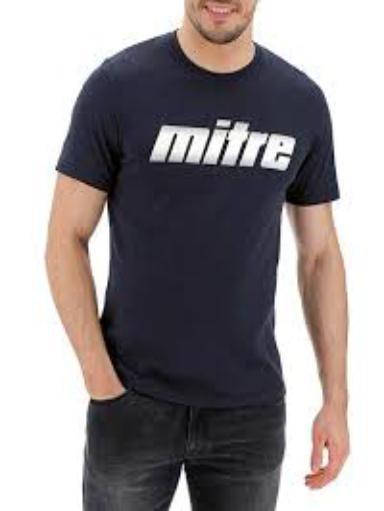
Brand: mitre
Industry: Clothes